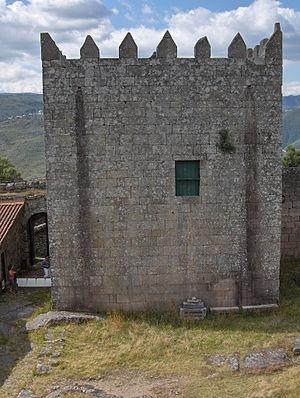
Le château de Lindoso est un édifice historique portugais situé à Lindoso, dans la municipalité de Ponte da Barca, au nord du pays.